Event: Nepal Earthquake
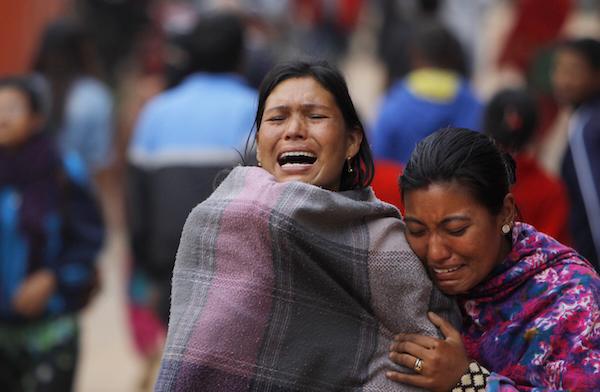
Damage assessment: damage